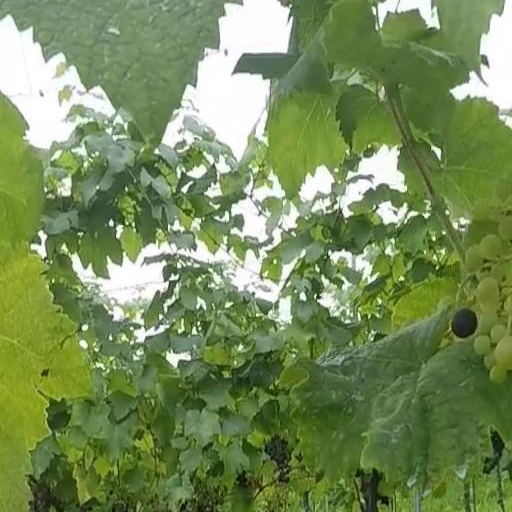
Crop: grape